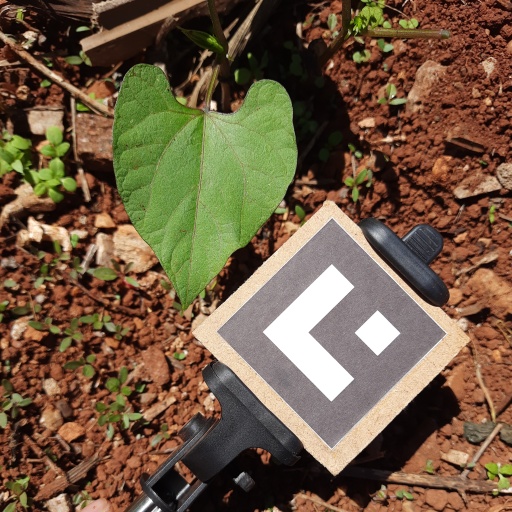
Observations: flat surface, no eating holes, with soild dust, under sunlight